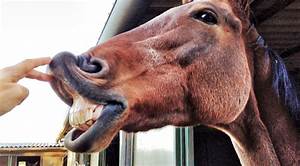
Label: cavallo